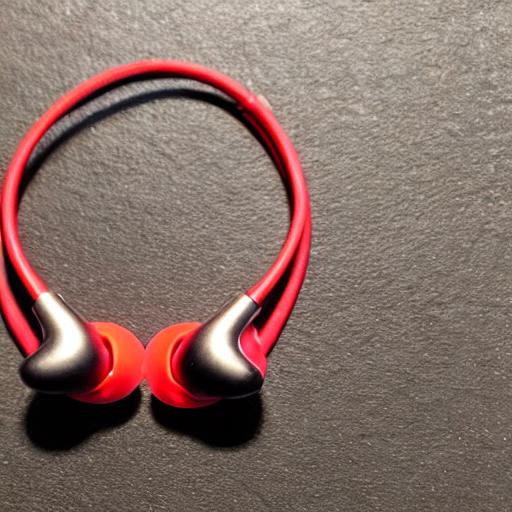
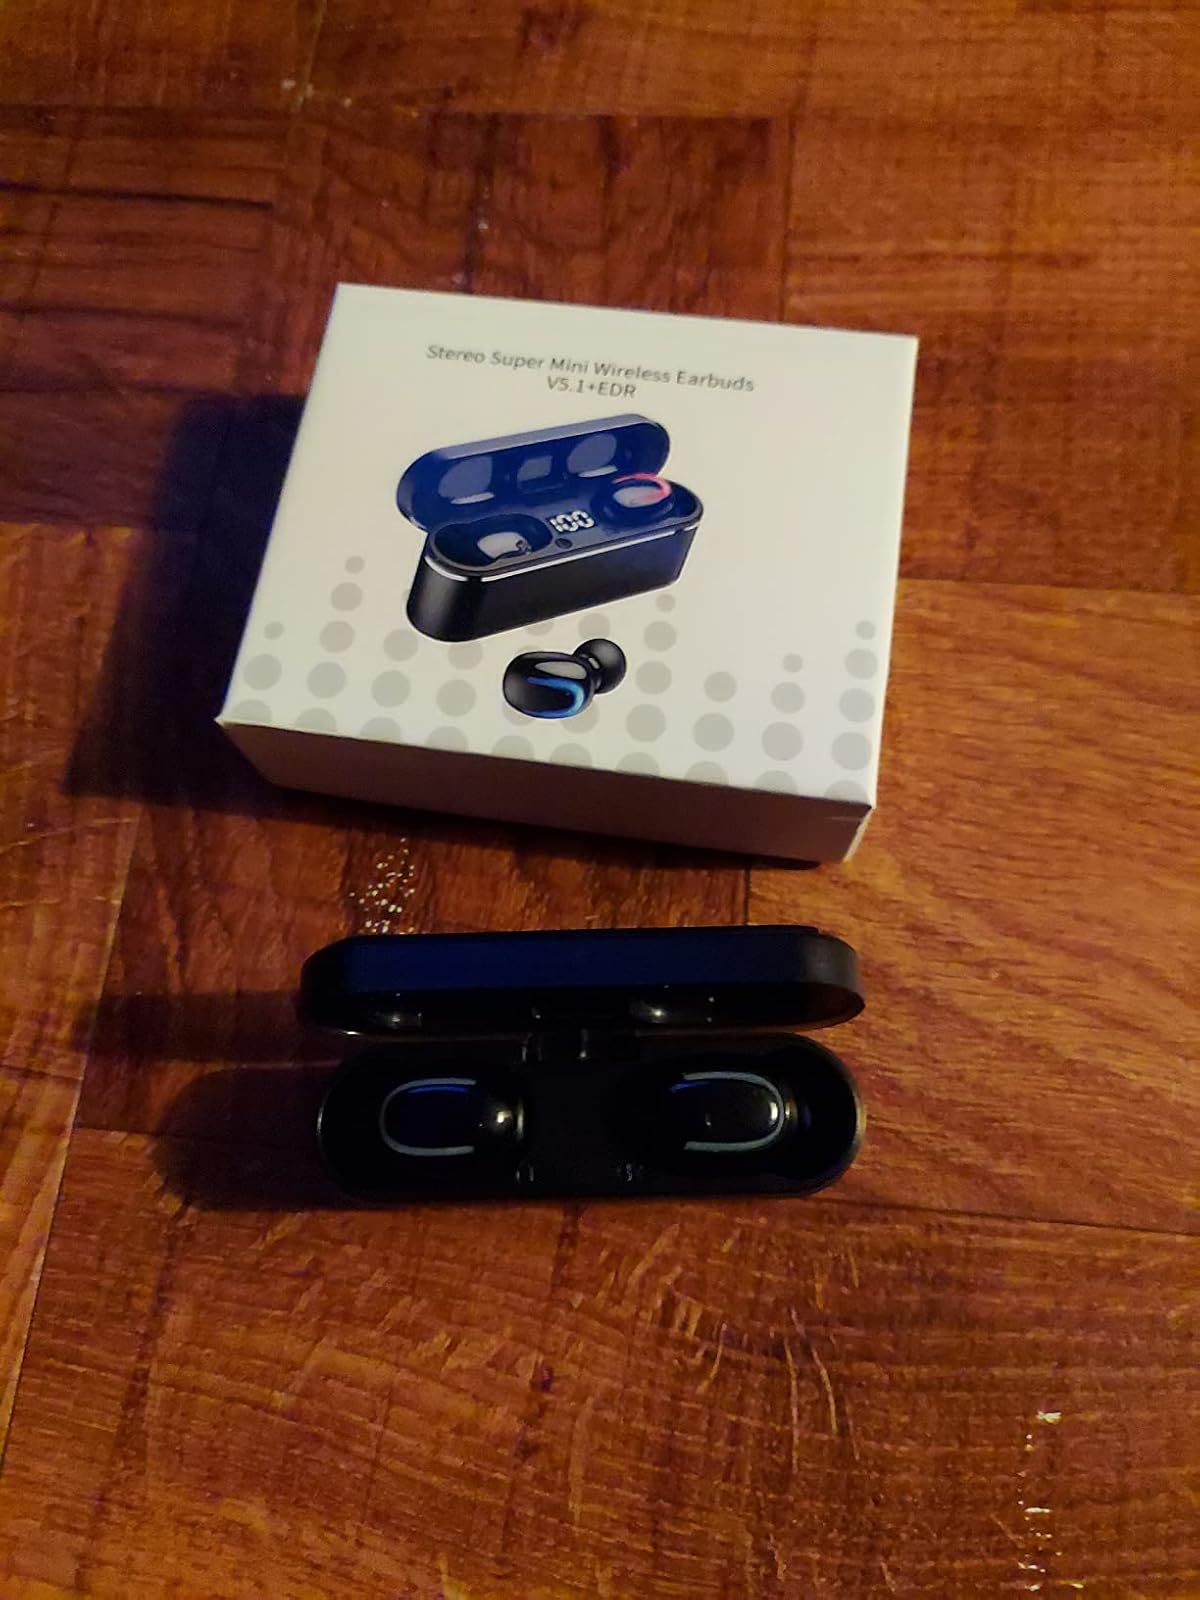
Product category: earbuds
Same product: no